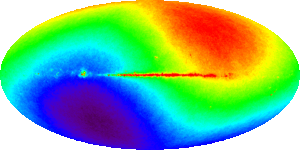
Le rayonnement du corps noir, également appelé rayonnement complet ou rayonnement thermique, est le type de rayonnement électromagnétique à l'intérieur ou entourant un corps en équilibre thermodynamique avec son environnement, ou émis par un corps noir maintenu à une température constante et uniforme. Le rayonnement possède un spectre spécifique et une intensité qui dépend seulement de la température du corps.